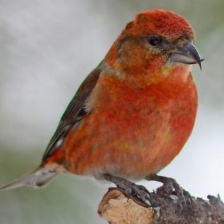
Species: RED CROSSBILL
Scientific name: LOXIA CURVIROSTRA